Augusti Pagus (Roman Phoenicia)

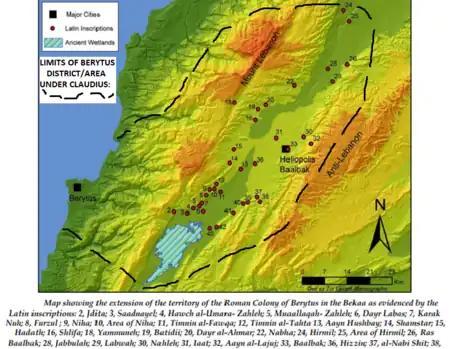
Map showing the "Berytus district" under emperor Claudius, with the possible area of Augusti Pagus numbered 2-12

Augusti Pagus was a Roman settlement in Roman Phoenicia. It was created in the 110s AD and lasted nearly seven centuries until the Arab invasion of the Levant. The settlement was named in honor of Roman Emperor Augustus, who ordered the development of this in the central-northern hills of the Beqaa Valley.